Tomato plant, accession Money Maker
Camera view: bottom (45 deg); turntable rotation: 300 degrees
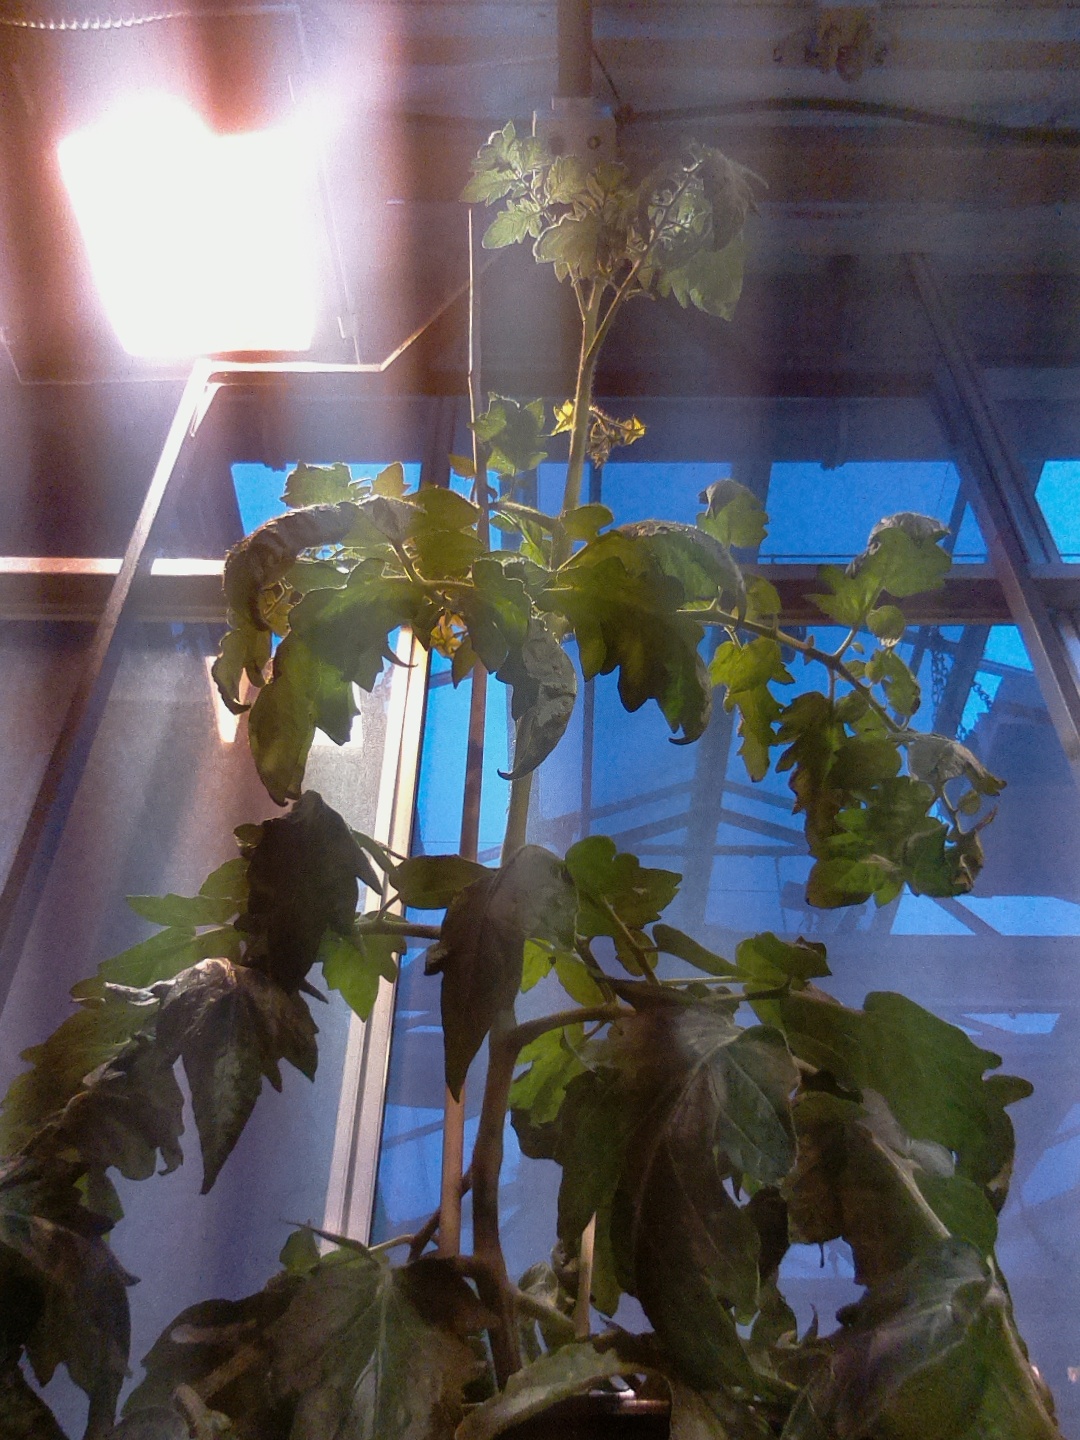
BBCH growth stage 68: Full flowering, 80%-90% of flowers open, more petals falling